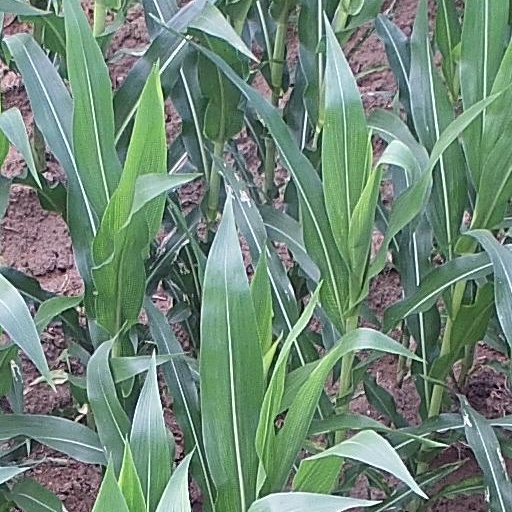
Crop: maize; corn